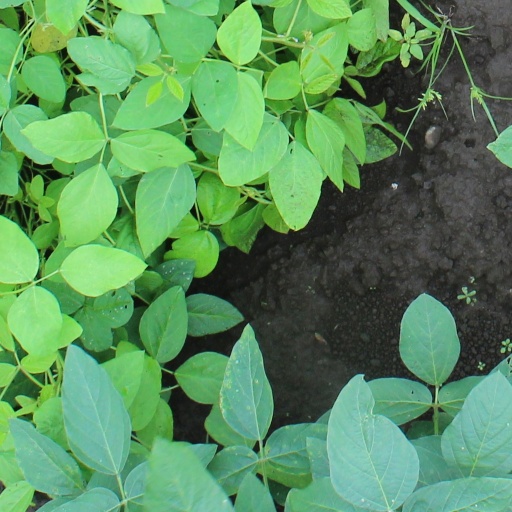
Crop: soybean